The Pocket Guide to British Birds

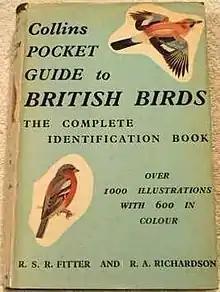
First edition

The Pocket Guide to British Birds is a guide written by British naturalist and expert on wild flowers Richard Sidney Richmond Fitter, and illustrated by Richard Richardson, which was first published by Collins in 1952. Reprinted in 1953 and 1954, a second more revised 287-page editions was published by Collins in 1966, and in 1968.